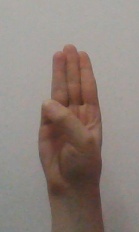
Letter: thaa